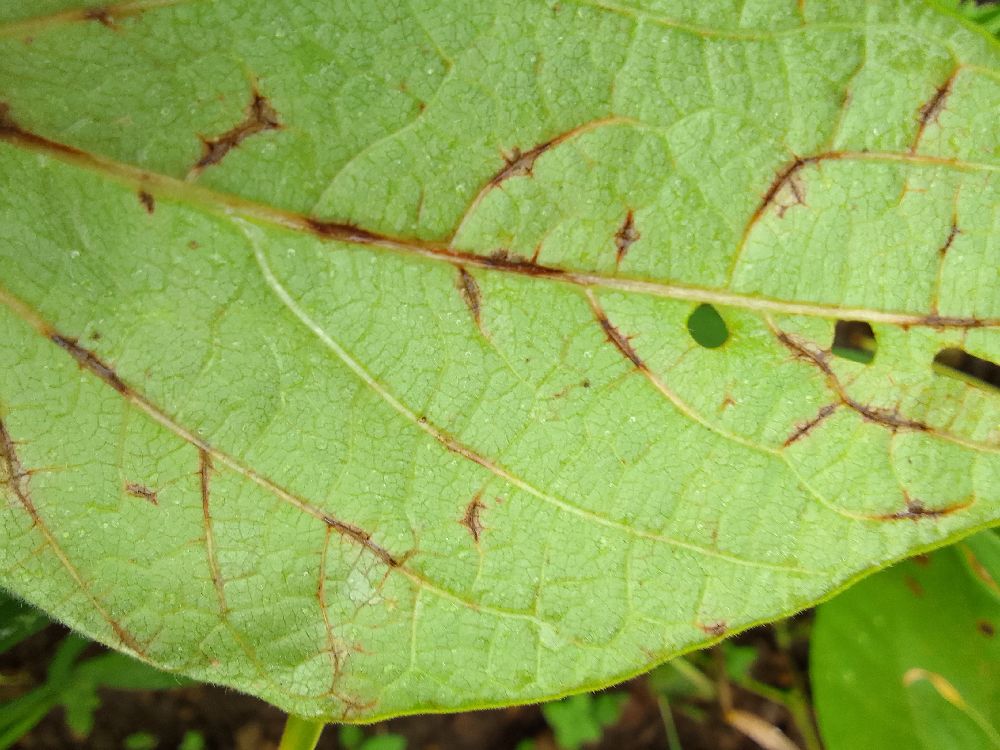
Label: anthracnose